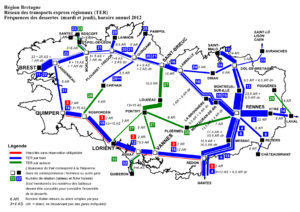
Fréquence de la desserte TER les jours-types de pleine semaine (mardi et jeudi), horaire annuel 2012.
Le TER Bretagne, ou TER BreizhGo depuis 2018, est le réseau TER de la région administrative Bretagne.